Enrique Kistenmacher

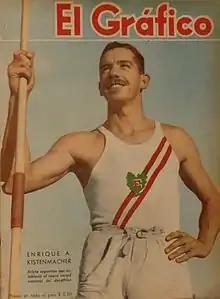
Enrique A. Kistenmacher in 1947.

At the 1948 Summer Olympics he finished fourth in decathlon and tenth in long jump. He became South American decathlon champion in 1947 and 1949. In long jump he became South American champion in 1949 and won the bronze medal in 1947.